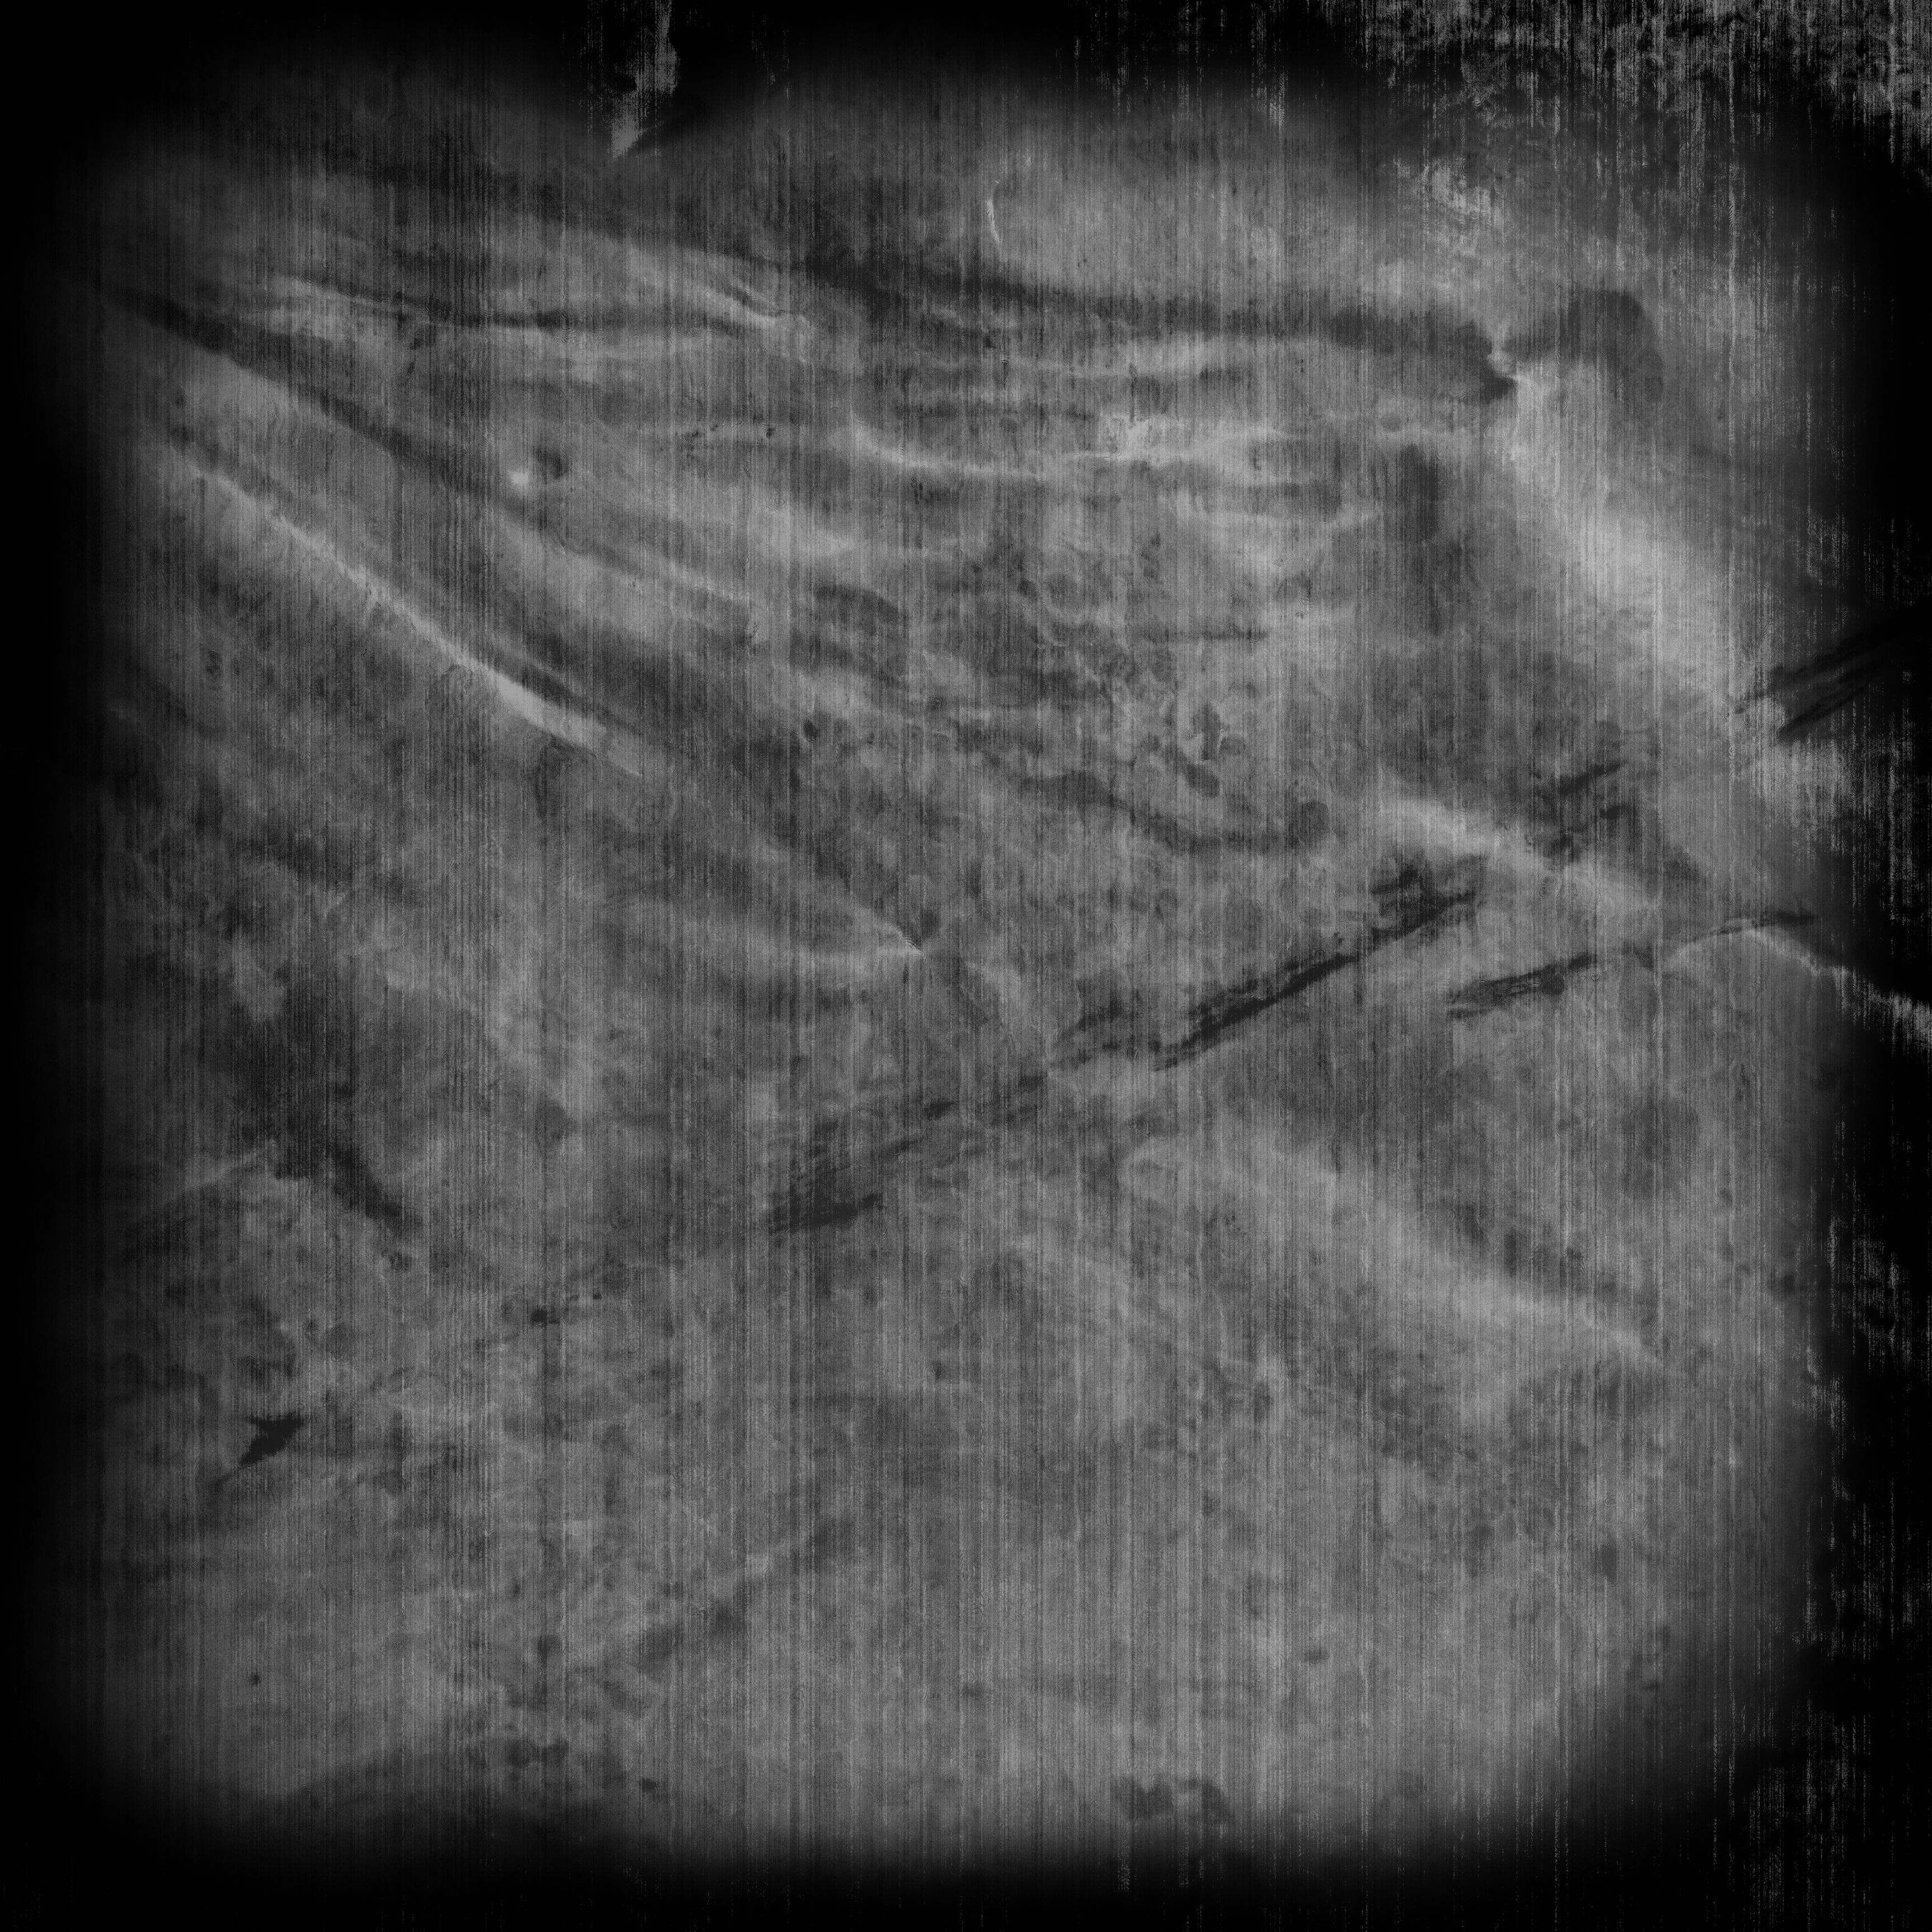
hand, black and white, white, texture, square, darkness, black, monochrome, bw, blackandwhite, image, organ, contrasts, grungetexture, monochrome photography